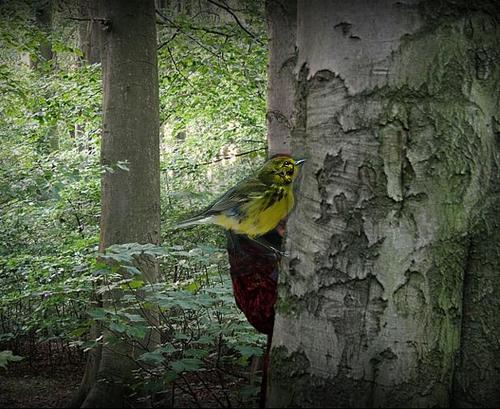
Bird species: Prairie_Warbler
Bird type: landbird
Background: land